Samuel James Mitchell

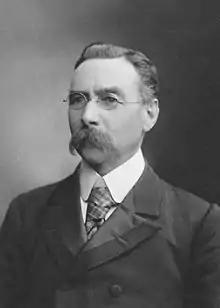

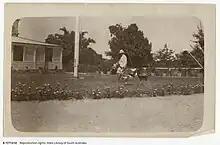
'Corner of Residency, Darwin 1910'. Judge Samuel James Mitchell near the flagpole, with jabiru and cat on the lawn

Samuel James Mitchell (11 May 1852 – 3 October 1926) was an Australian politician and judge. He was a member of the South Australian House of Assembly from 1901 to 1910, representing the Northern Territory. He was Government Resident of the Northern Territory and the inaugural judge of the Supreme Court of the Northern Territory from 1910 to 1912. He returned to South Australia after 1912, serving as a judge in various capacities until his death.